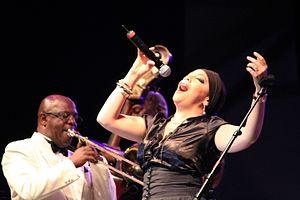
Orquesta Buena Vista Social Club pendant le Festival interceltique de Lorient